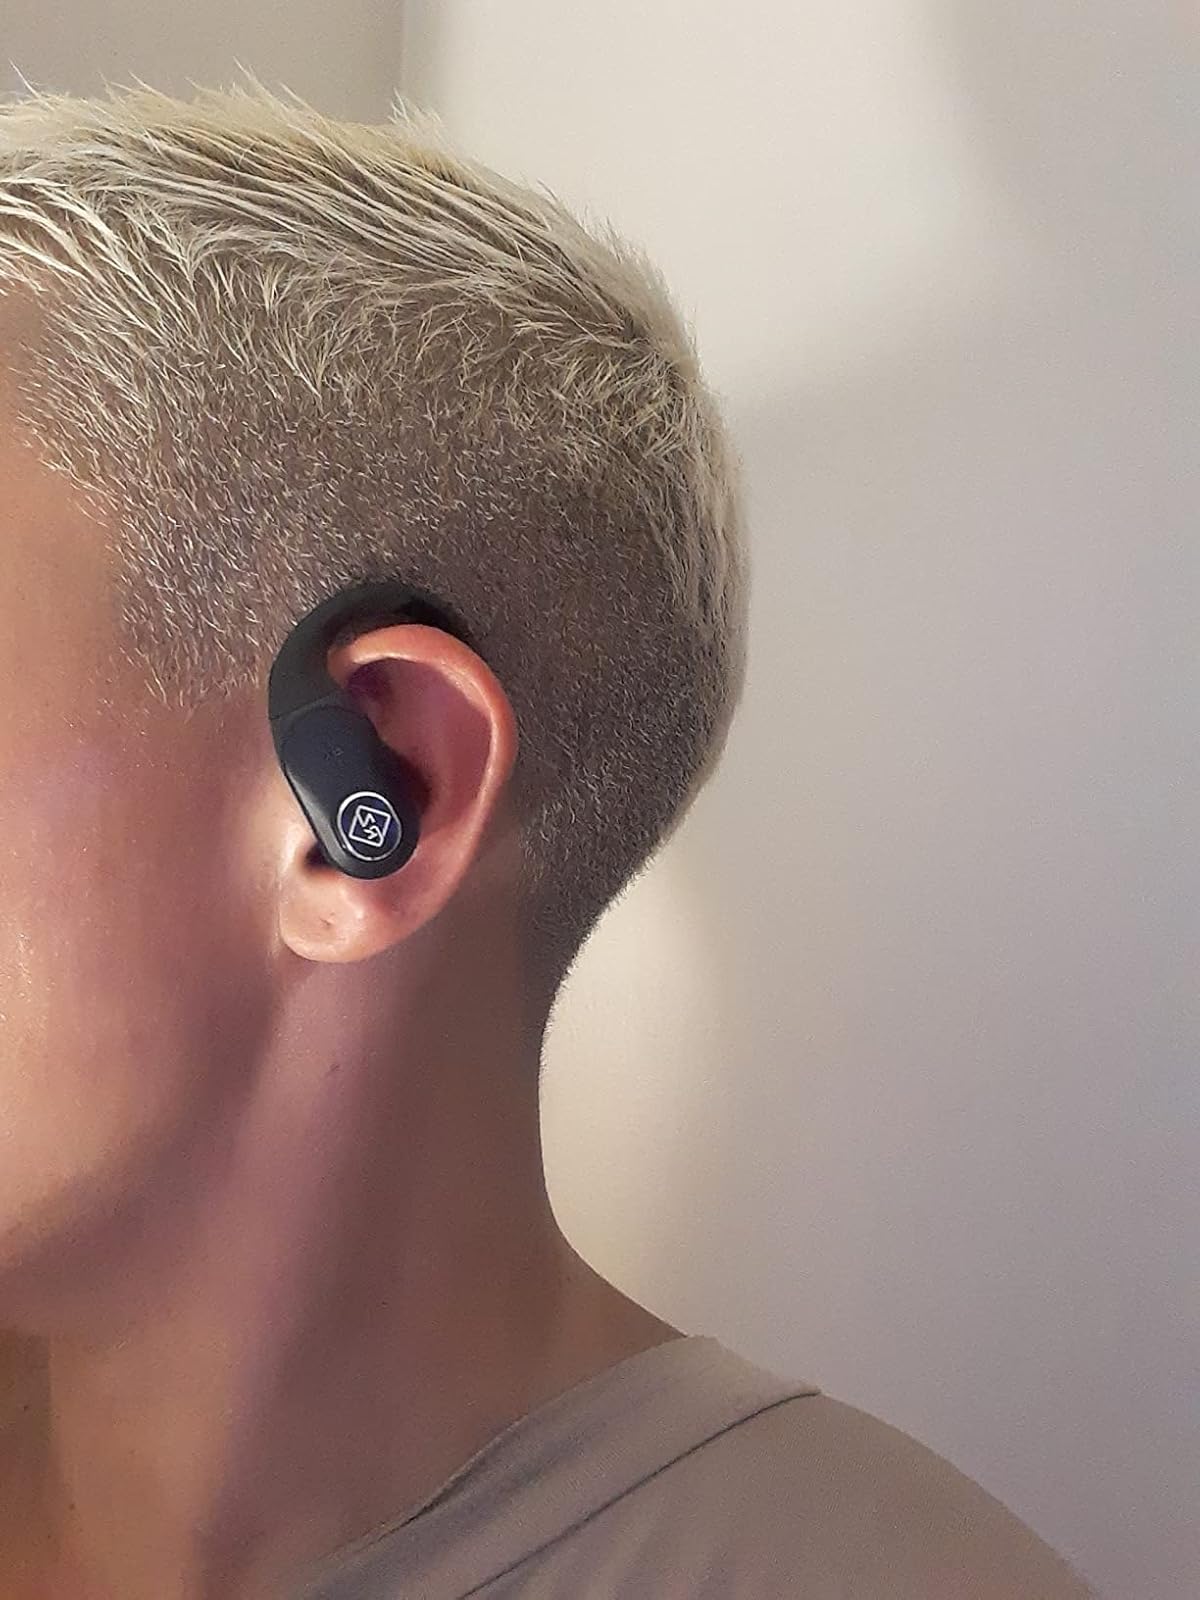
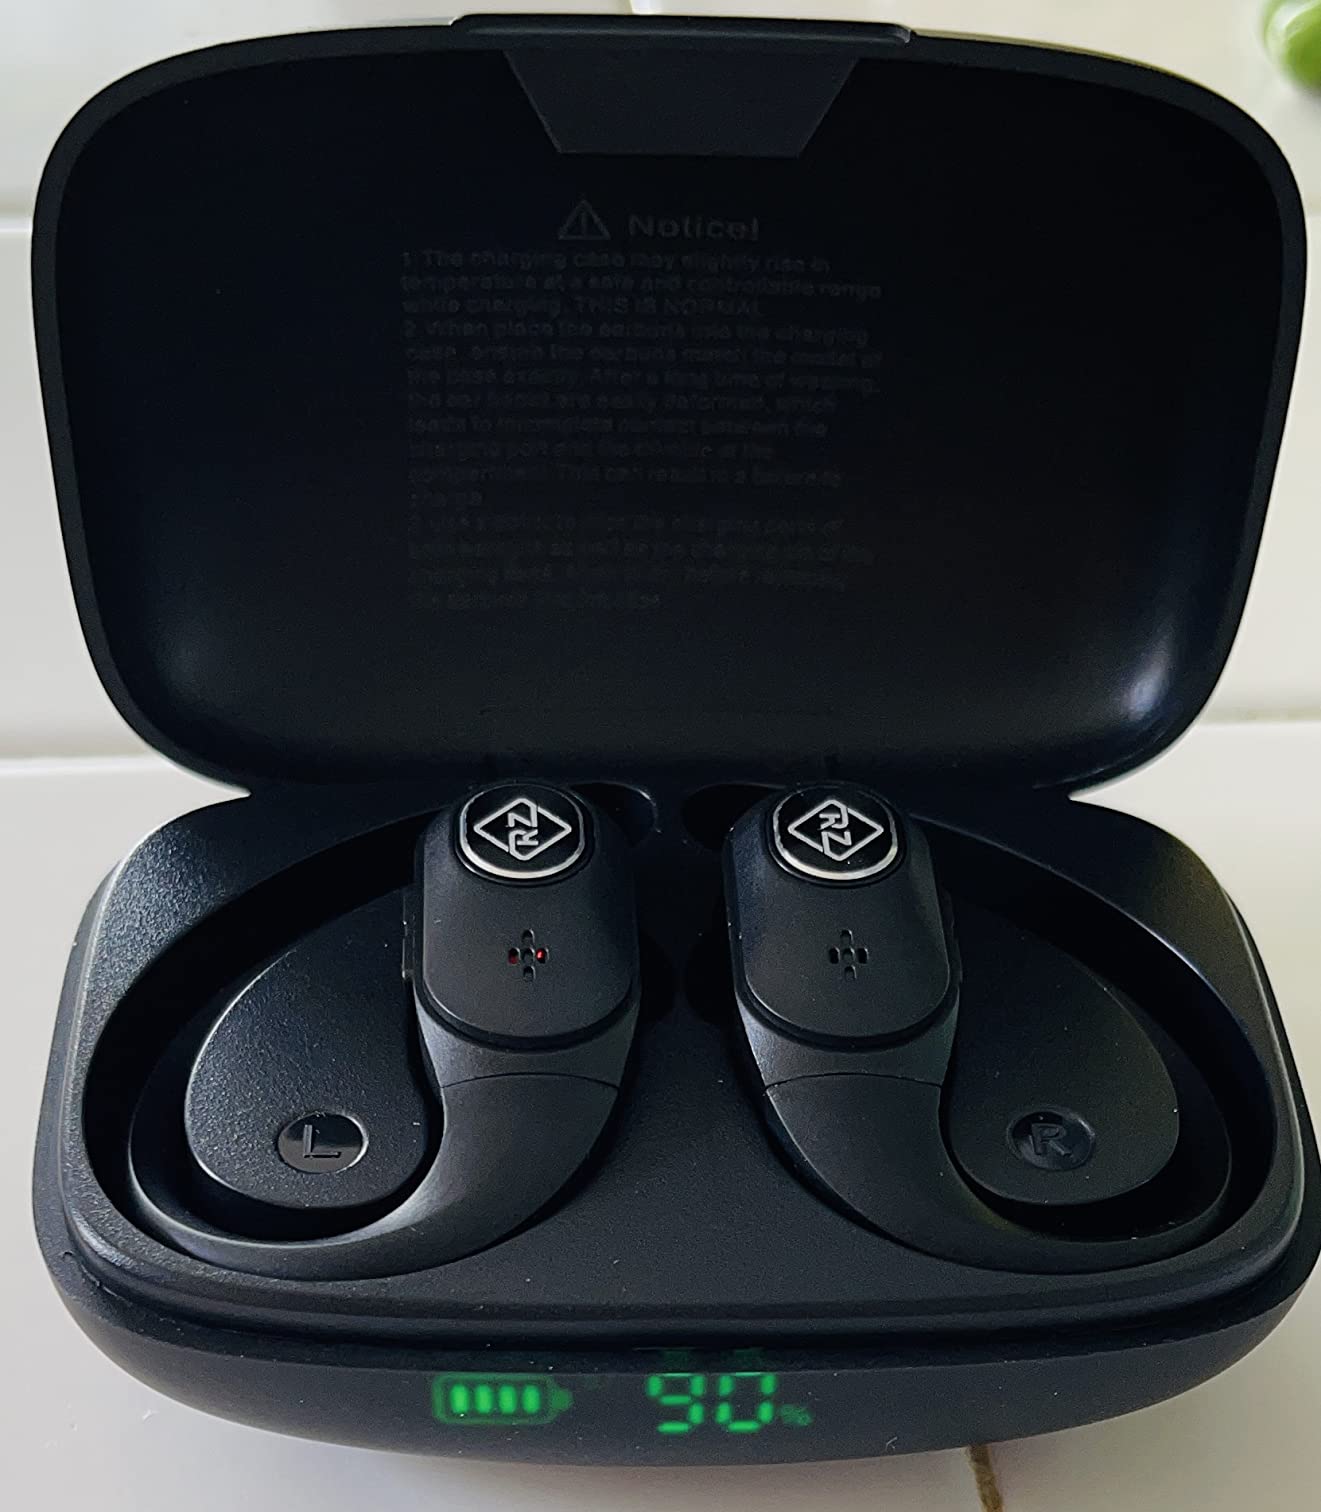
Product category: earbuds
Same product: yes